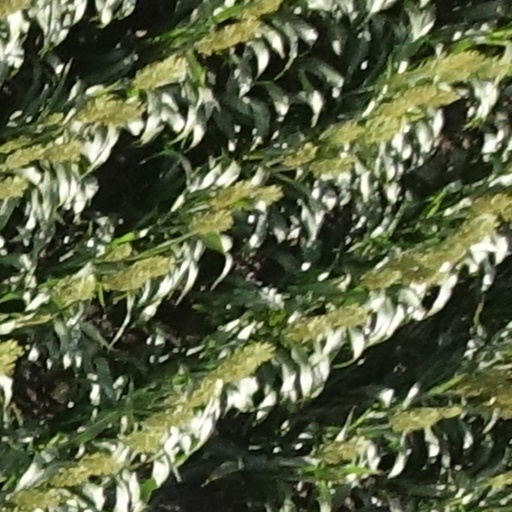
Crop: sorghum